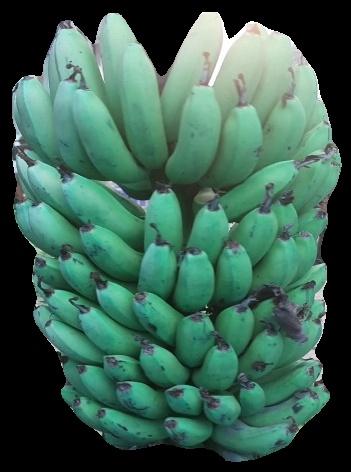
Variety: pachbale
Grade: grade2